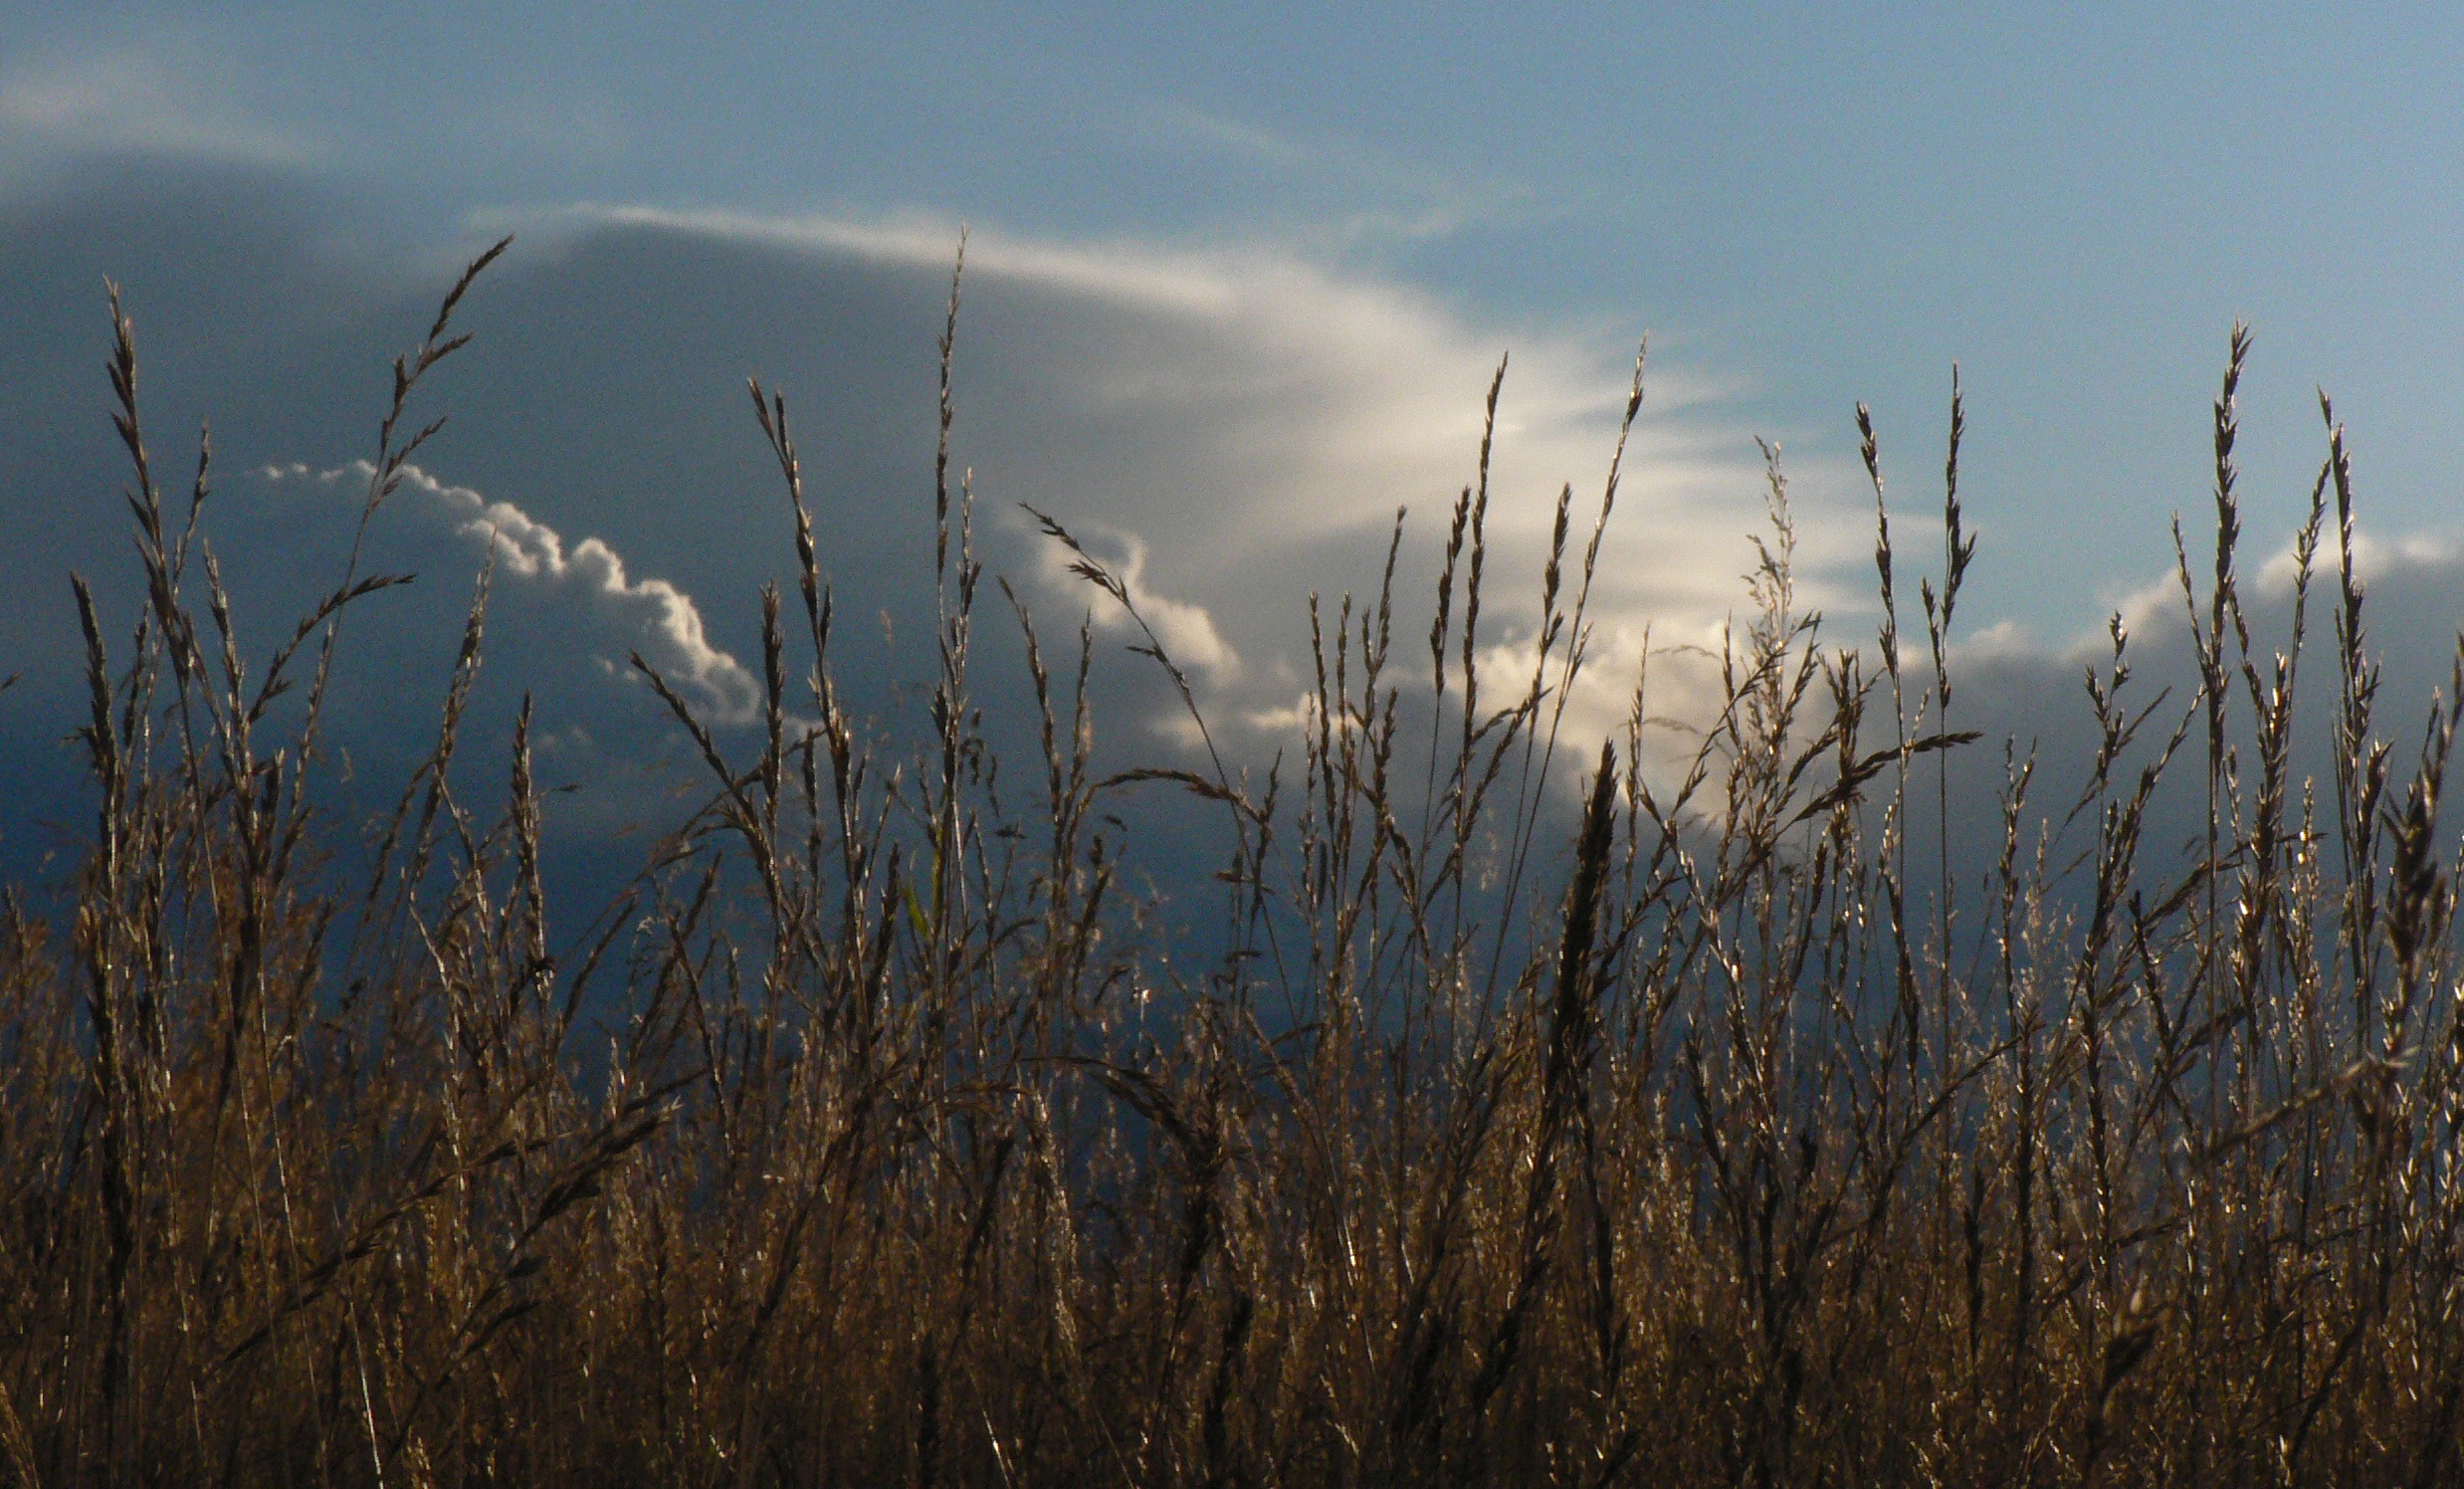
tree, nature, grass, horizon, marsh, branch, cloud, plant, sky, sun, sunset, field, meadow, prairie, sunlight, morning, wind, dawn, reed, evening, clouds, grassland, wetland, habitat, the nature of the, ecosystem, natural environment, atmospheric phenomenon, grass family, phragmites